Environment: real
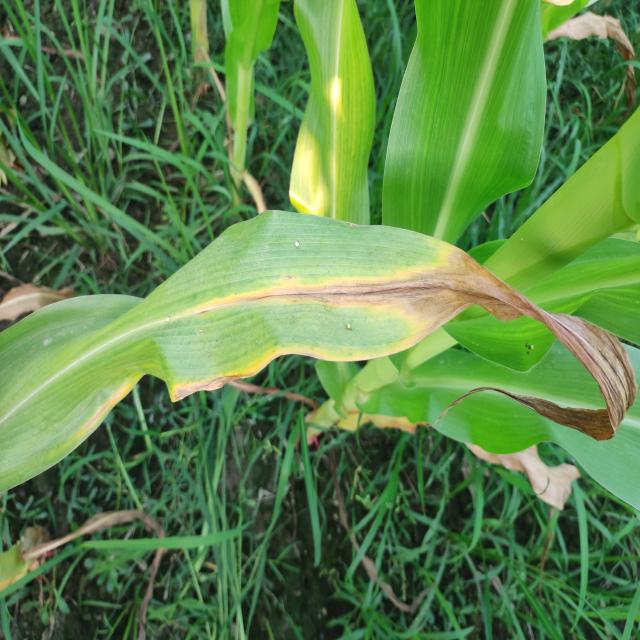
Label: nitrogen_deficiency